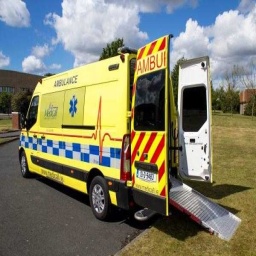
Label: ambulance